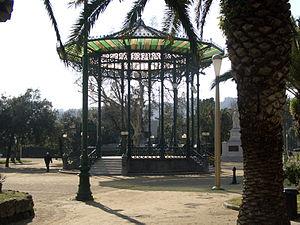
Un kiosque à musique est une construction pour le divertissement, typique au XIXᵉ siècle et début XXᵉ de l'aménagement des villes et des parcs, très ouverte, symétrique par rapport à l'axe central et de plan polygonal ou, plus rarement, circulaire.